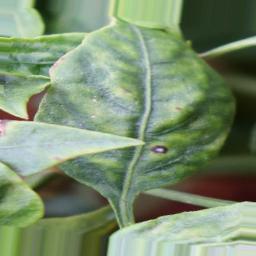
Label: cercospora